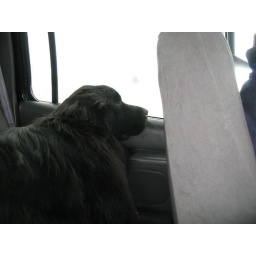
Helo our Newfoundland Rescue sleeping in the truck on the way home